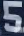
Number: 5